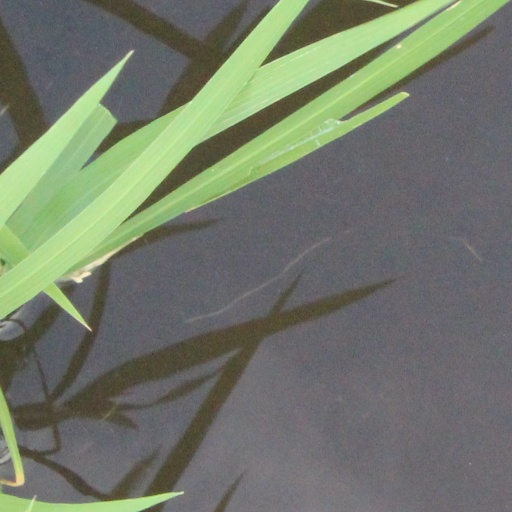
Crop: rice